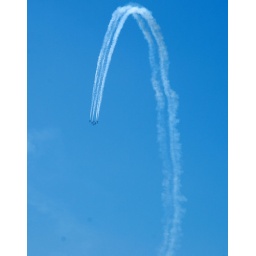
T-birds flying over Hickam. I shot this out my back door on the rec deck by the playground.